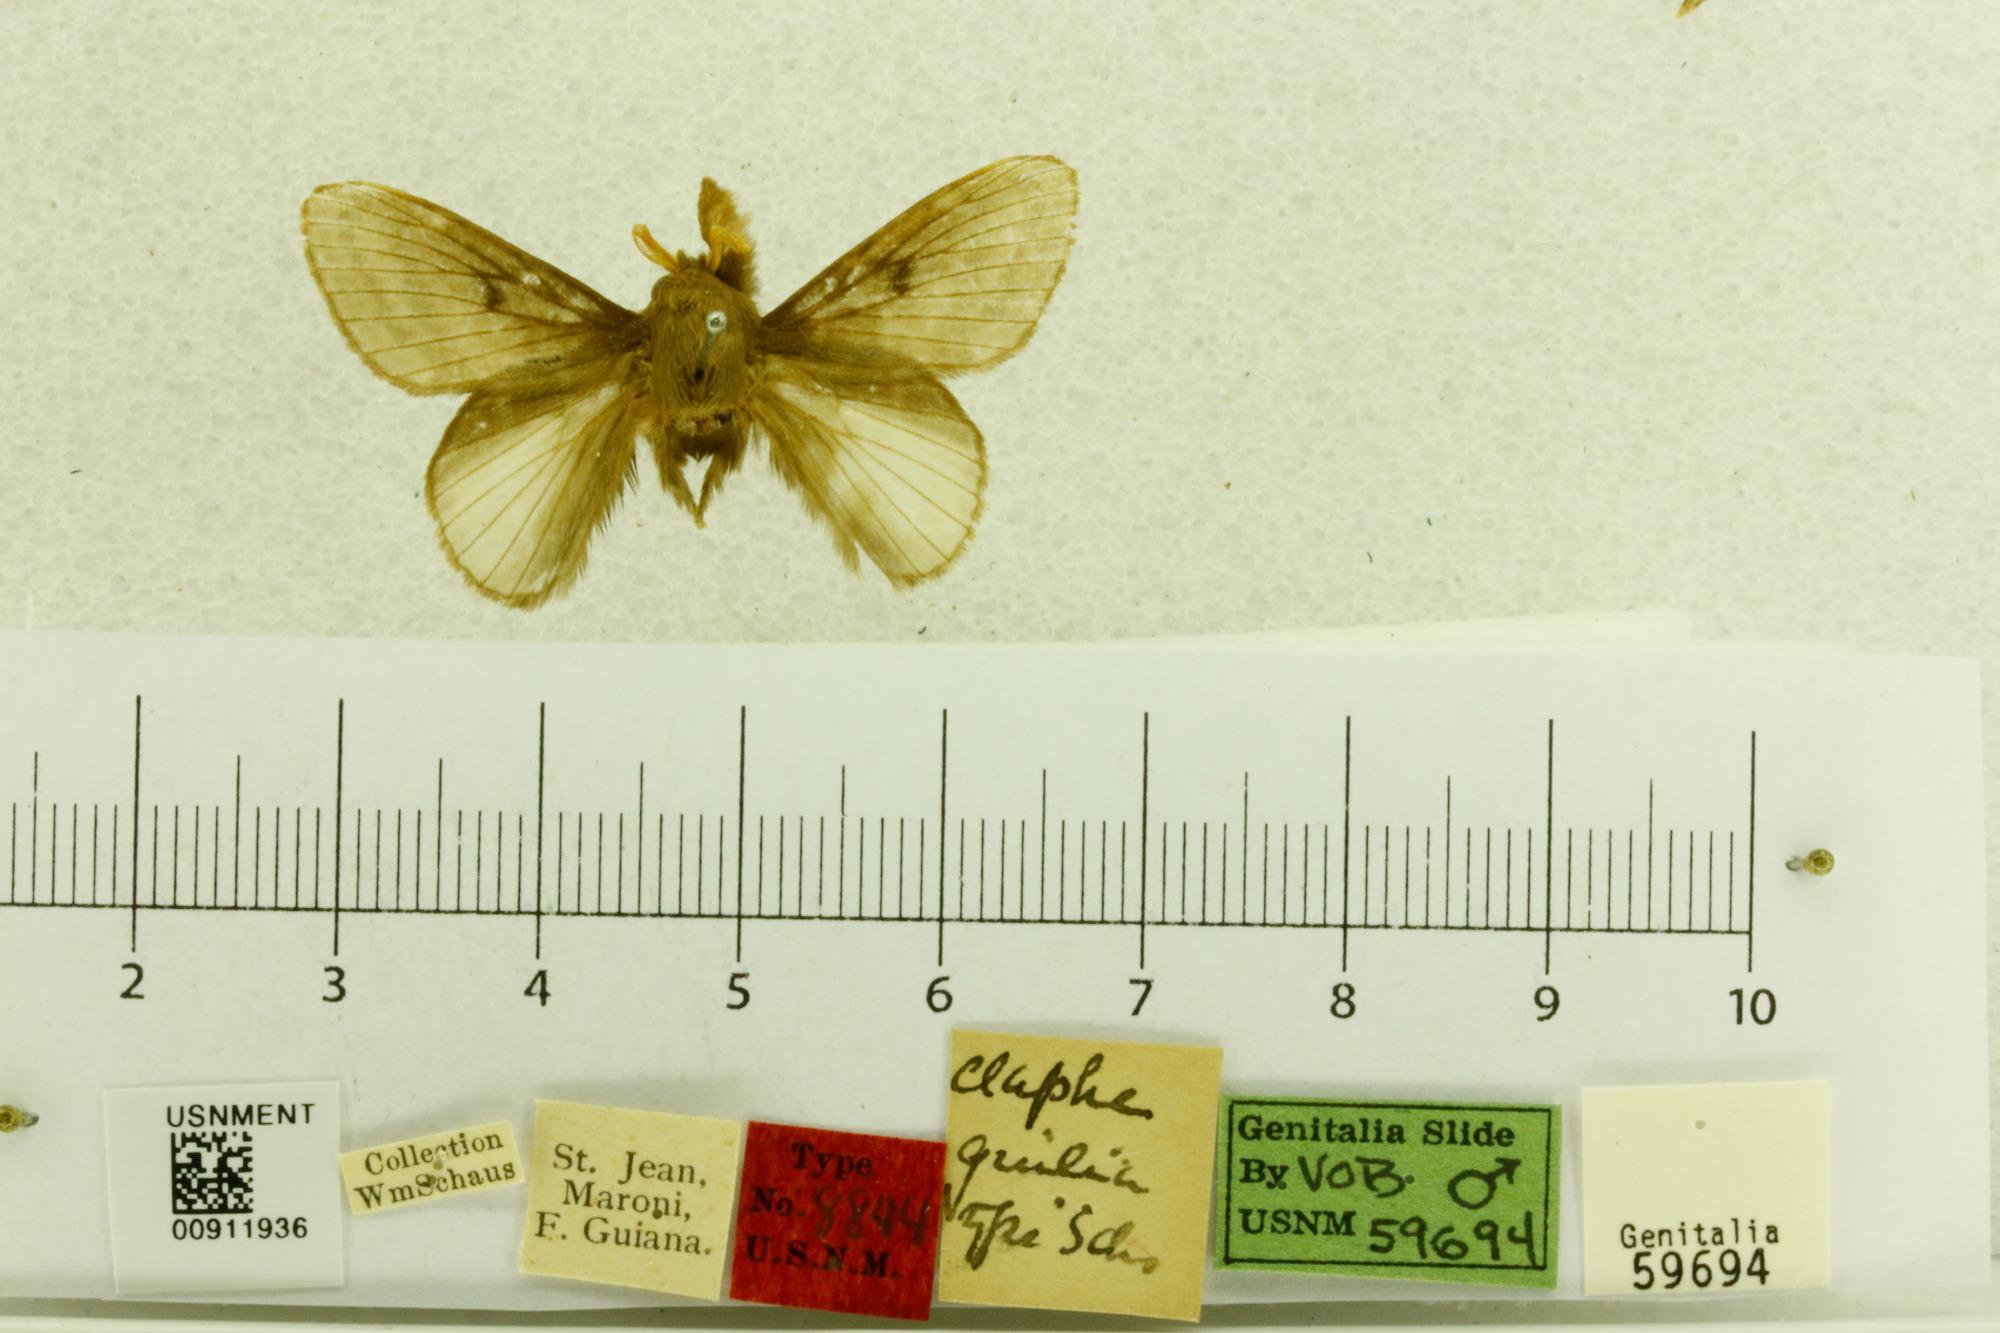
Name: Claphe giulia
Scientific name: Claphe giulia Schaus, 1905
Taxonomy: Animalia, Arthropoda, Insecta, Lepidoptera, Lasiocampidae
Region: [Not Stated]
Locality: St. Jean du Maroni, French Guiana, France